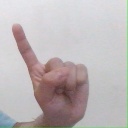
अक्षर: ए